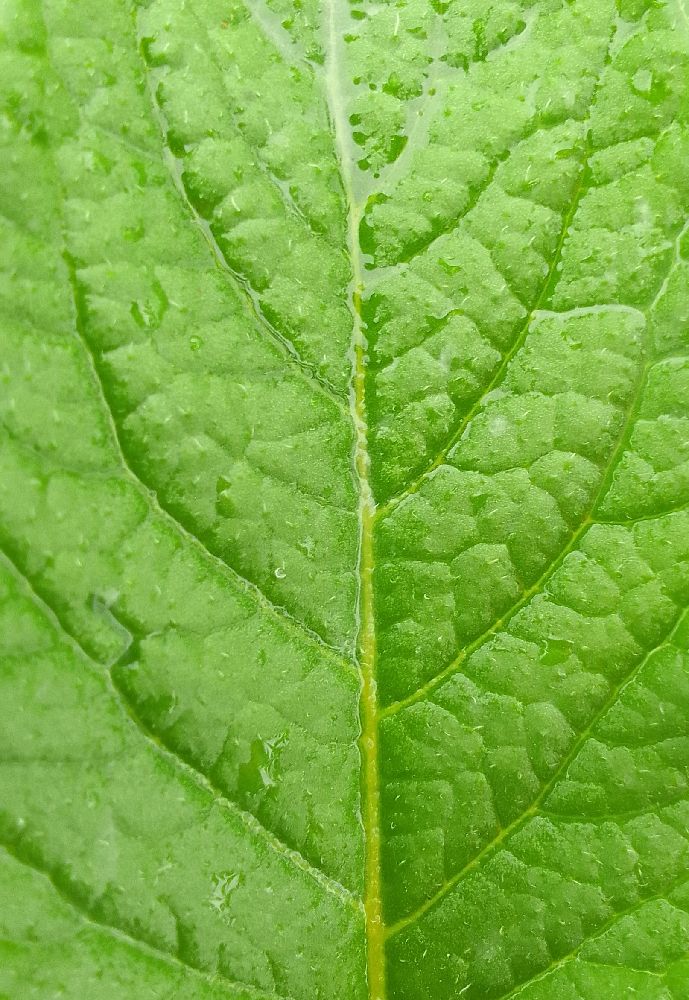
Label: Healthy